Luis von Ahn

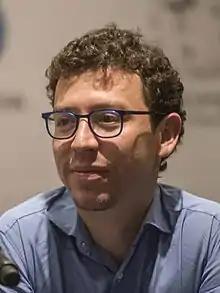
von Ahn at Wikimania 2015

Luis von Ahn (born 19 August 1978) is a Guatemalan-American entrepreneur and software developer. He is the founder of the company reCAPTCHA, which was sold to Google in 2009, and the co-founder and CEO of Duolingo. For these projects and others, von Ahn is known as one of the pioneers of crowdsourcing.